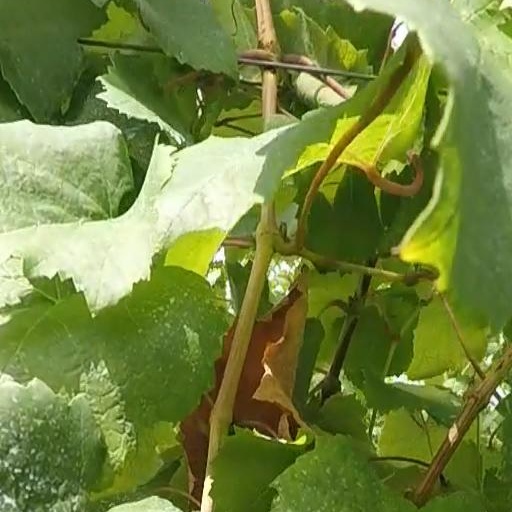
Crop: grape